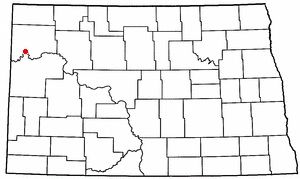
Williston (North Dakota)
Williston i North Dakota
Williston er en amerikansk by og administrativt centrum for det amerikanske county Williams County i staten North Dakota. I 2000 havde byen et indbyggertal på 12.512.